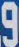
Number: 9